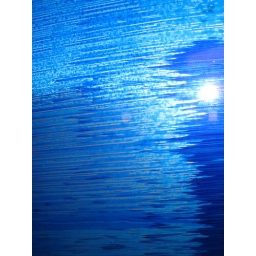
painted glass that's part of a larger art installation in a new building in our neighborhood